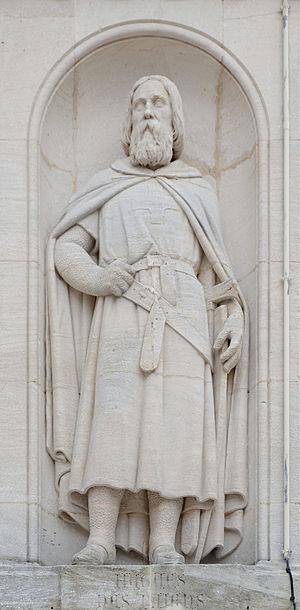
Hugues de Payens
La Place Saint-Bernard est une place du centre-ville / centre historique de Dijon.
Hugues II de Payns est un chevalier champenois, fondateur et premier maître de l'ordre du Temple.